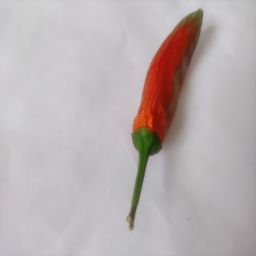
Crop: New Mexico Green Chile
Quality: Old